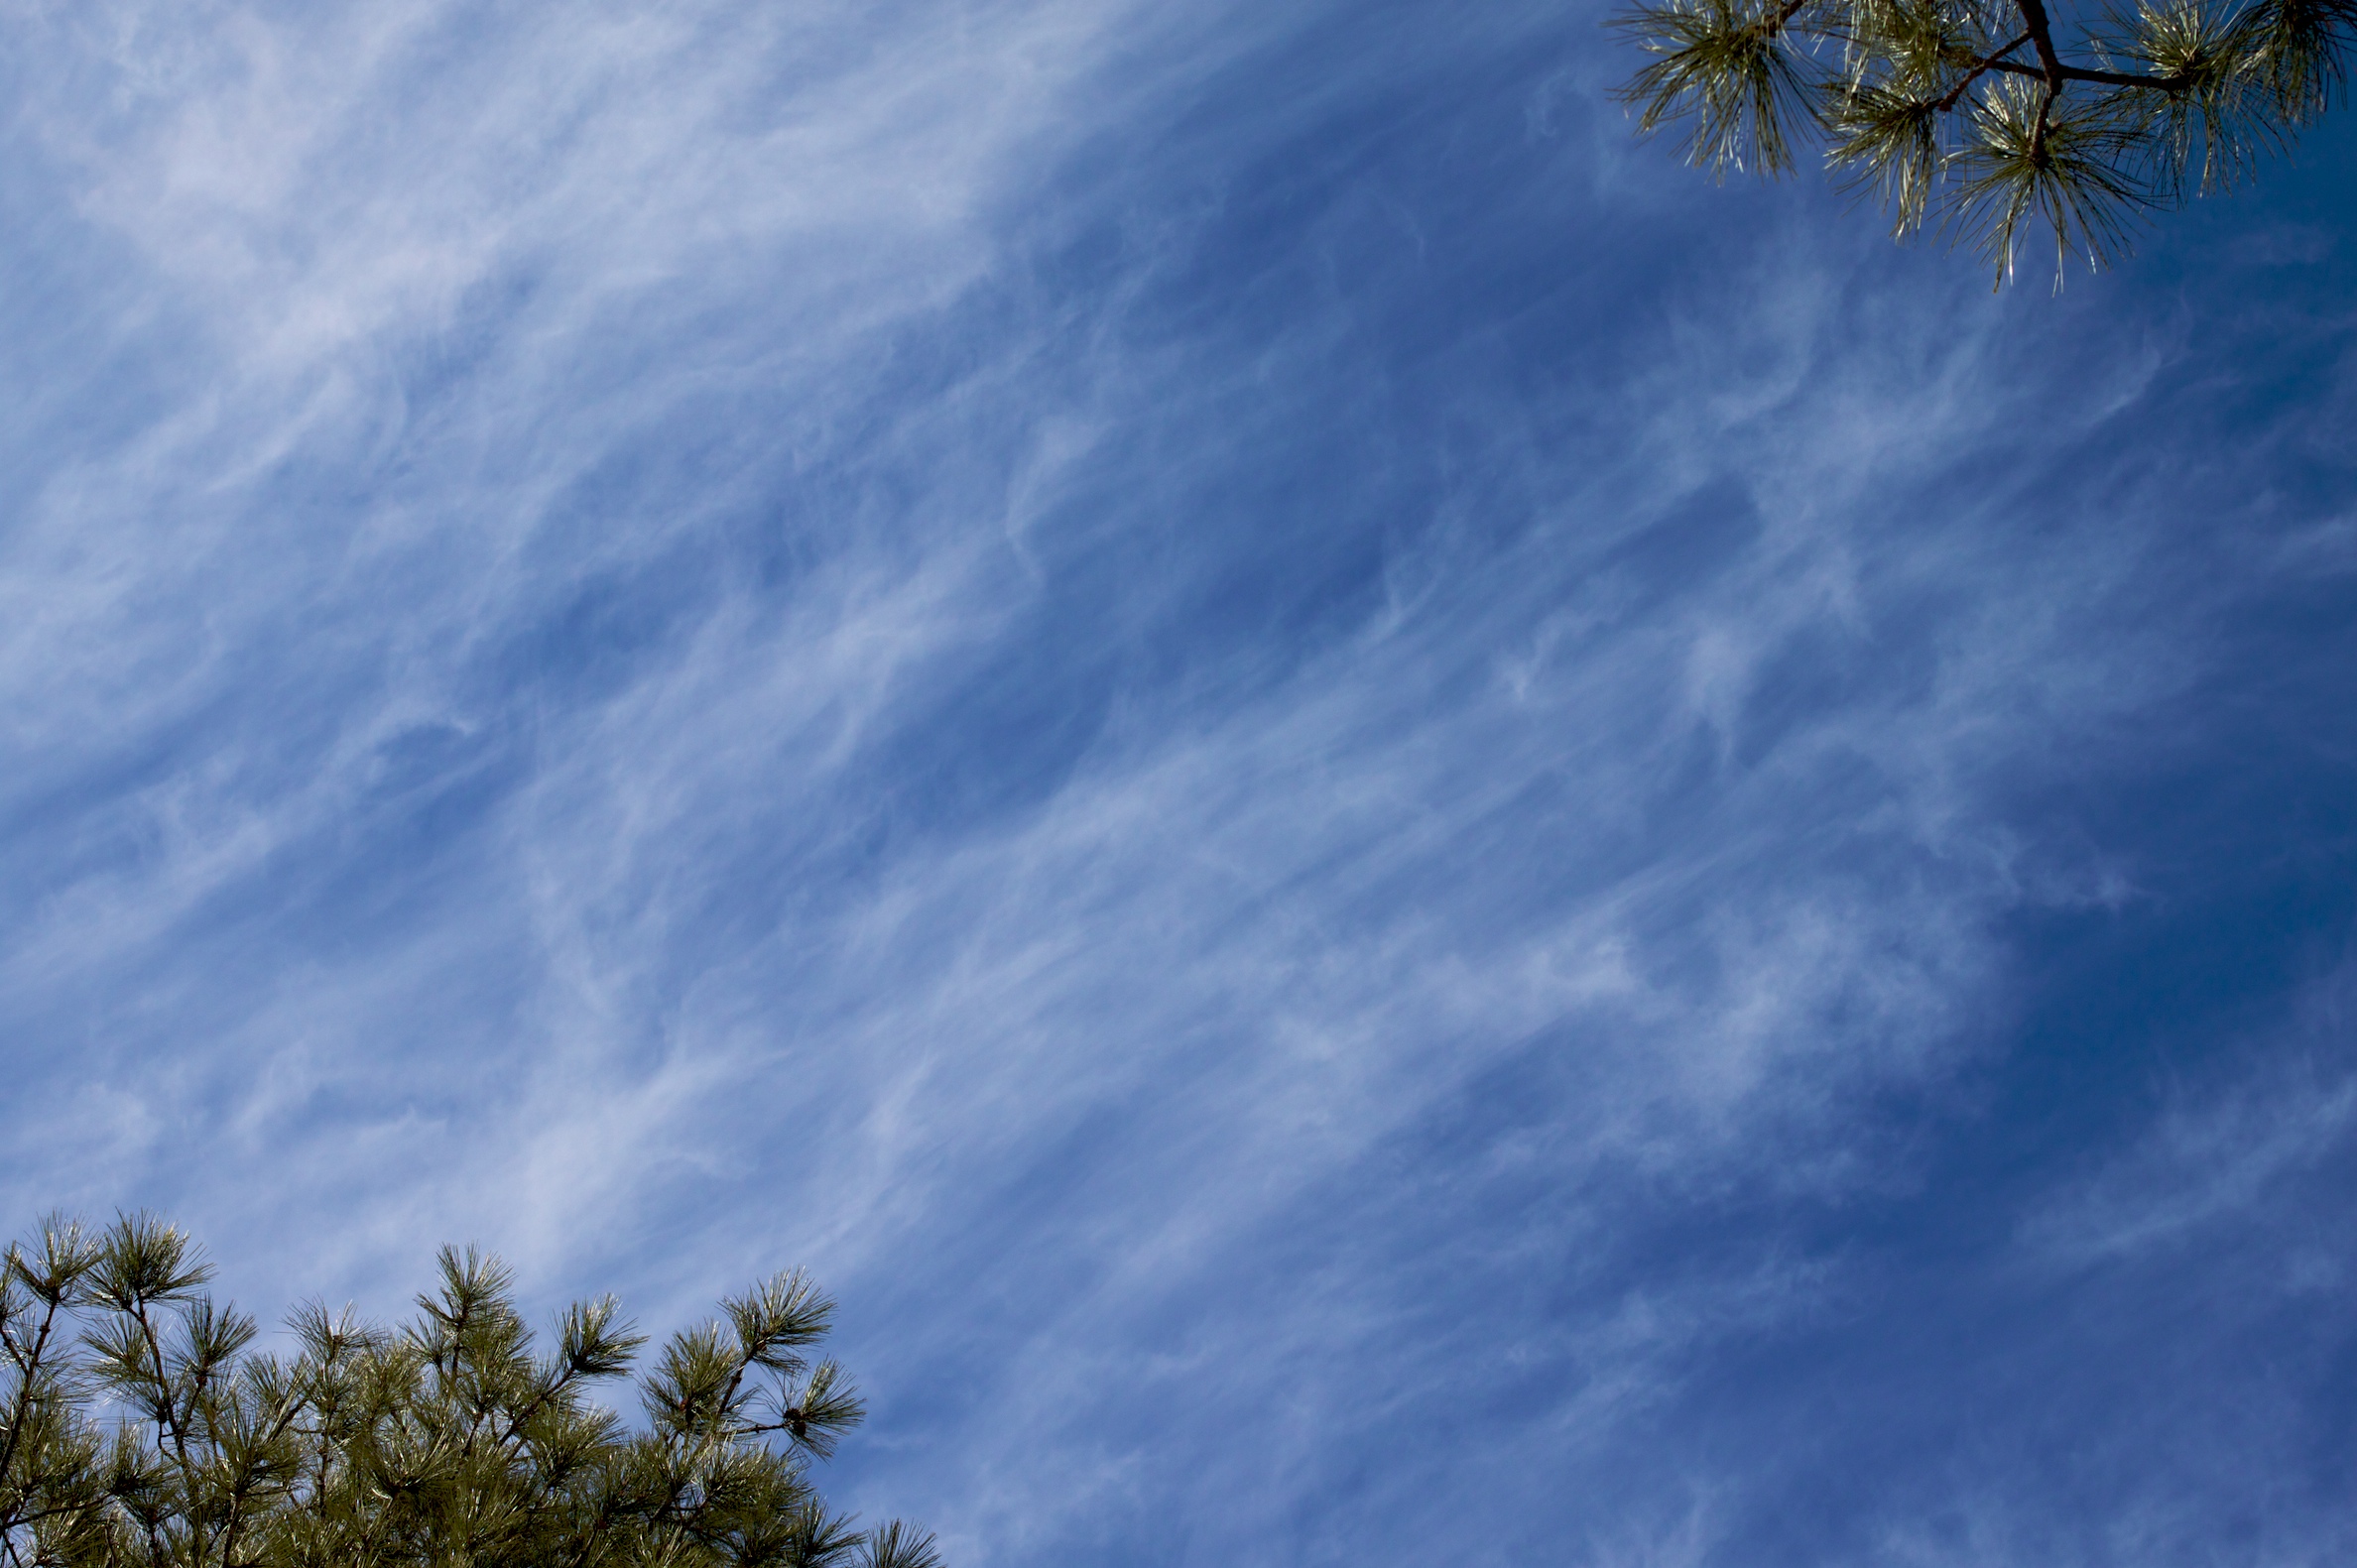
tree, nature, horizon, branch, cloud, sky, sunlight, atmosphere, dusk, daytime, reflection, cumulus, blue, clouds, meteorological phenomenon, atmosphere of earth